Laminitis

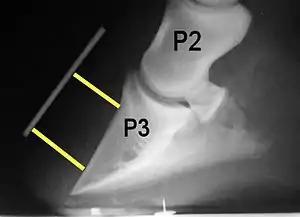
Radiograph of a horse hoof showing marked separation of the hoof from the coffin bone with evidence of roation and sinking, comaptible with active severe laminitis. P2 designates the middle phalanx, or pastern bone, and P3 designates the distal phalanx, or coffin bone. The yellow lines mark the distance between the top and bottom part of the coffin bone relative to the hoof wall, showing marked widening of the hoof-lamellar zone, with the distal (bottom) of the coffin bone rotated away from the hoof wall.

Laminitis is a disease of the feet of ungulates, found mostly in horses and cattle involving inflammation of the laminae. Clinical signs include foot tenderness progressing to inability to walk, increased digital pulses, and increased temperature in the hooves. Severe cases with outwardly visible clinical signs are known by the colloquial term "founder", and progression of the disease will lead to perforation of the coffin bone through the sole of the hoof or being unable to stand up, often requiring euthanasia.